Patrick County High School

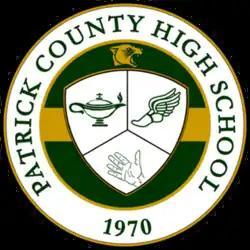

Patrick County High School is a comprehensive public high school in Stuart, Virginia, USA. The school currently enrolls over 1,000 students in grades 8–12. It is the only public high school operated by the Patrick County Public Schools. The school is accredited by the Southern Association of Colleges and Schools along with the Virginia Department of Education.